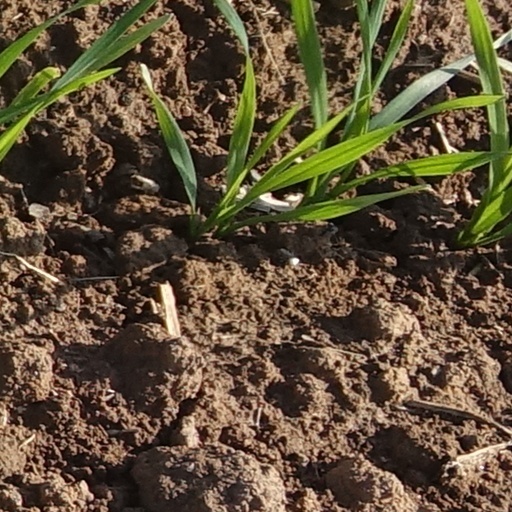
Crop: wheat